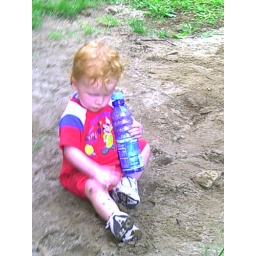
Brenden playing in the sand....with his water bottle in hand :)